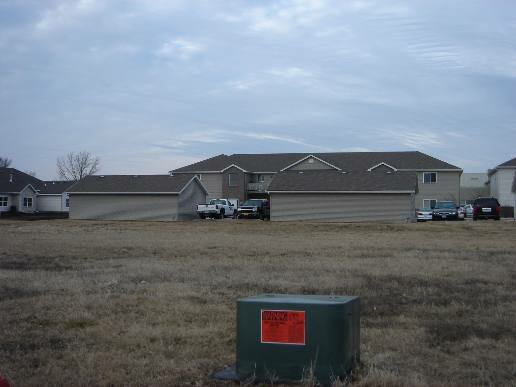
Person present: No